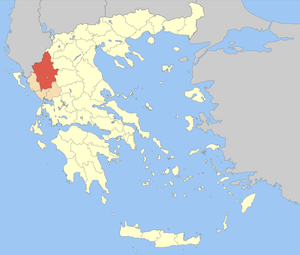
Le district régional d'Ioannina est un des districts régionaux de Grèce. Avant 2010 et la réforme Kallikratis, il avait le statut de nome avec la même étendue géographique. Il fait partie de la périphérie de l’Épire, et son chef-lieu est Ioannina.